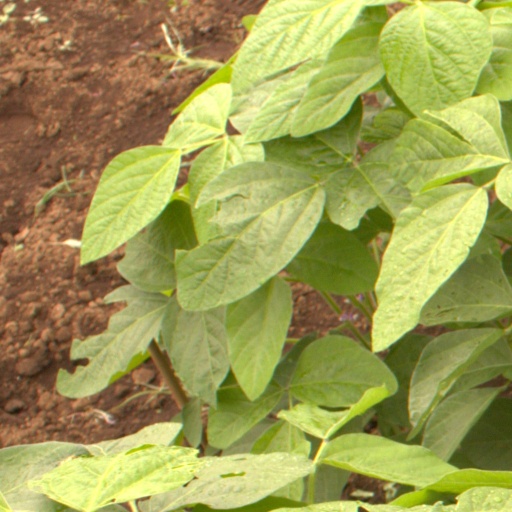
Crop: soybean